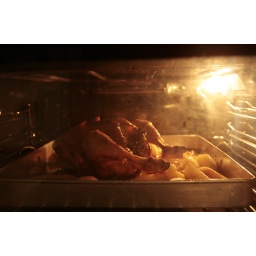
Roasted this chicken during the chinese new year holiday at my mother's house in penang..